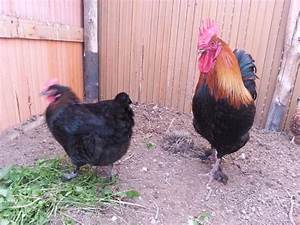
Label: gallina